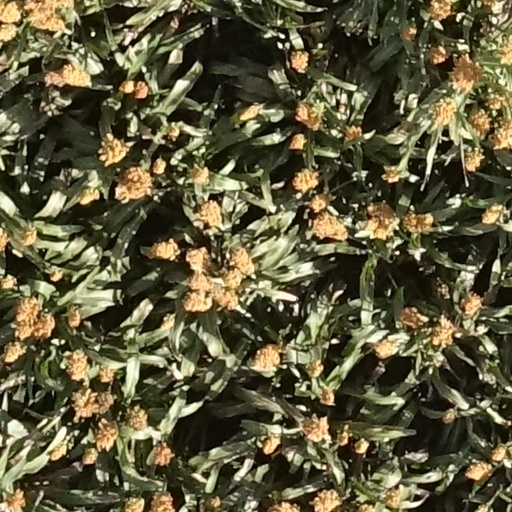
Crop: sorghum